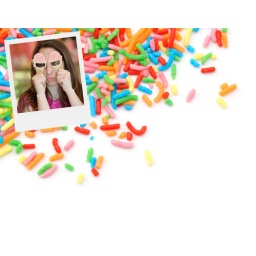
Pages in a sign in book that I made for a Bat Mitzvah. Polaroid frame compliments of Trish McCoy! -Thanks Trish!